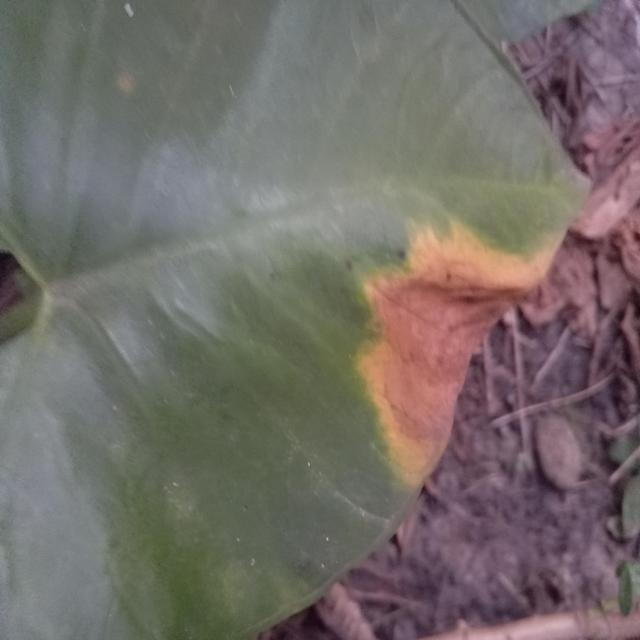
Label: Mid_Blight